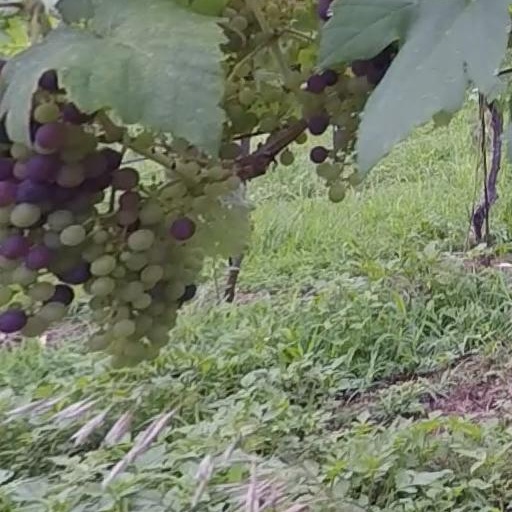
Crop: grape